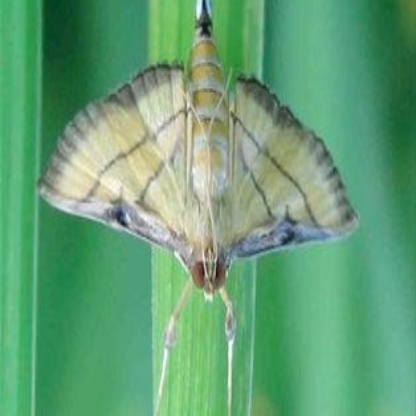
Nhãn: Sâu cuốn lá nhỏ ( Rice leaf folder)